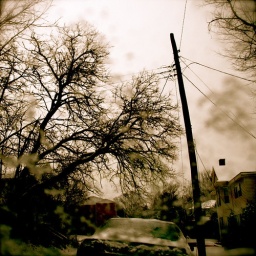
THrough the window in the car while the ice melted. Or tried to...